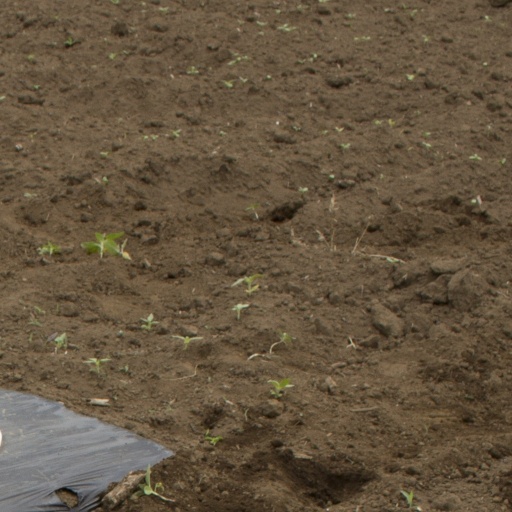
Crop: Jerusalem artichoke